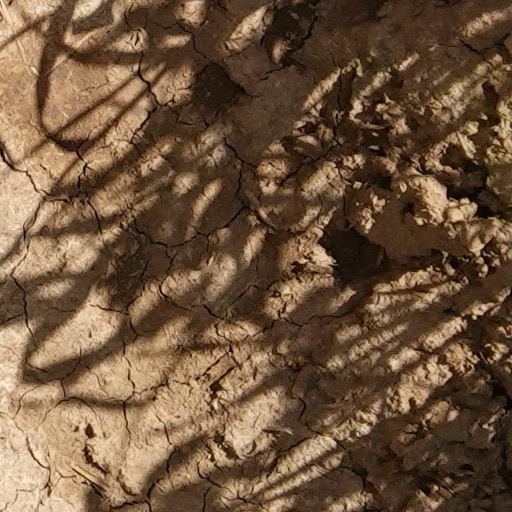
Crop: wheat